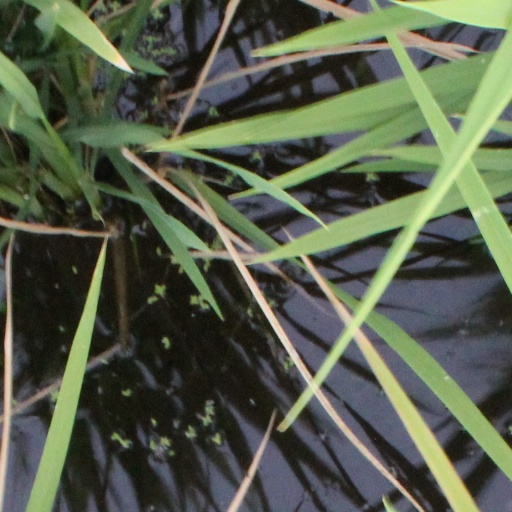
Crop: rice